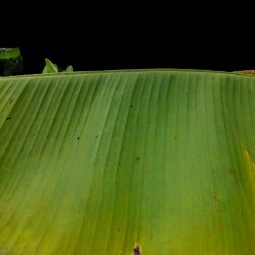
Label: Healthy